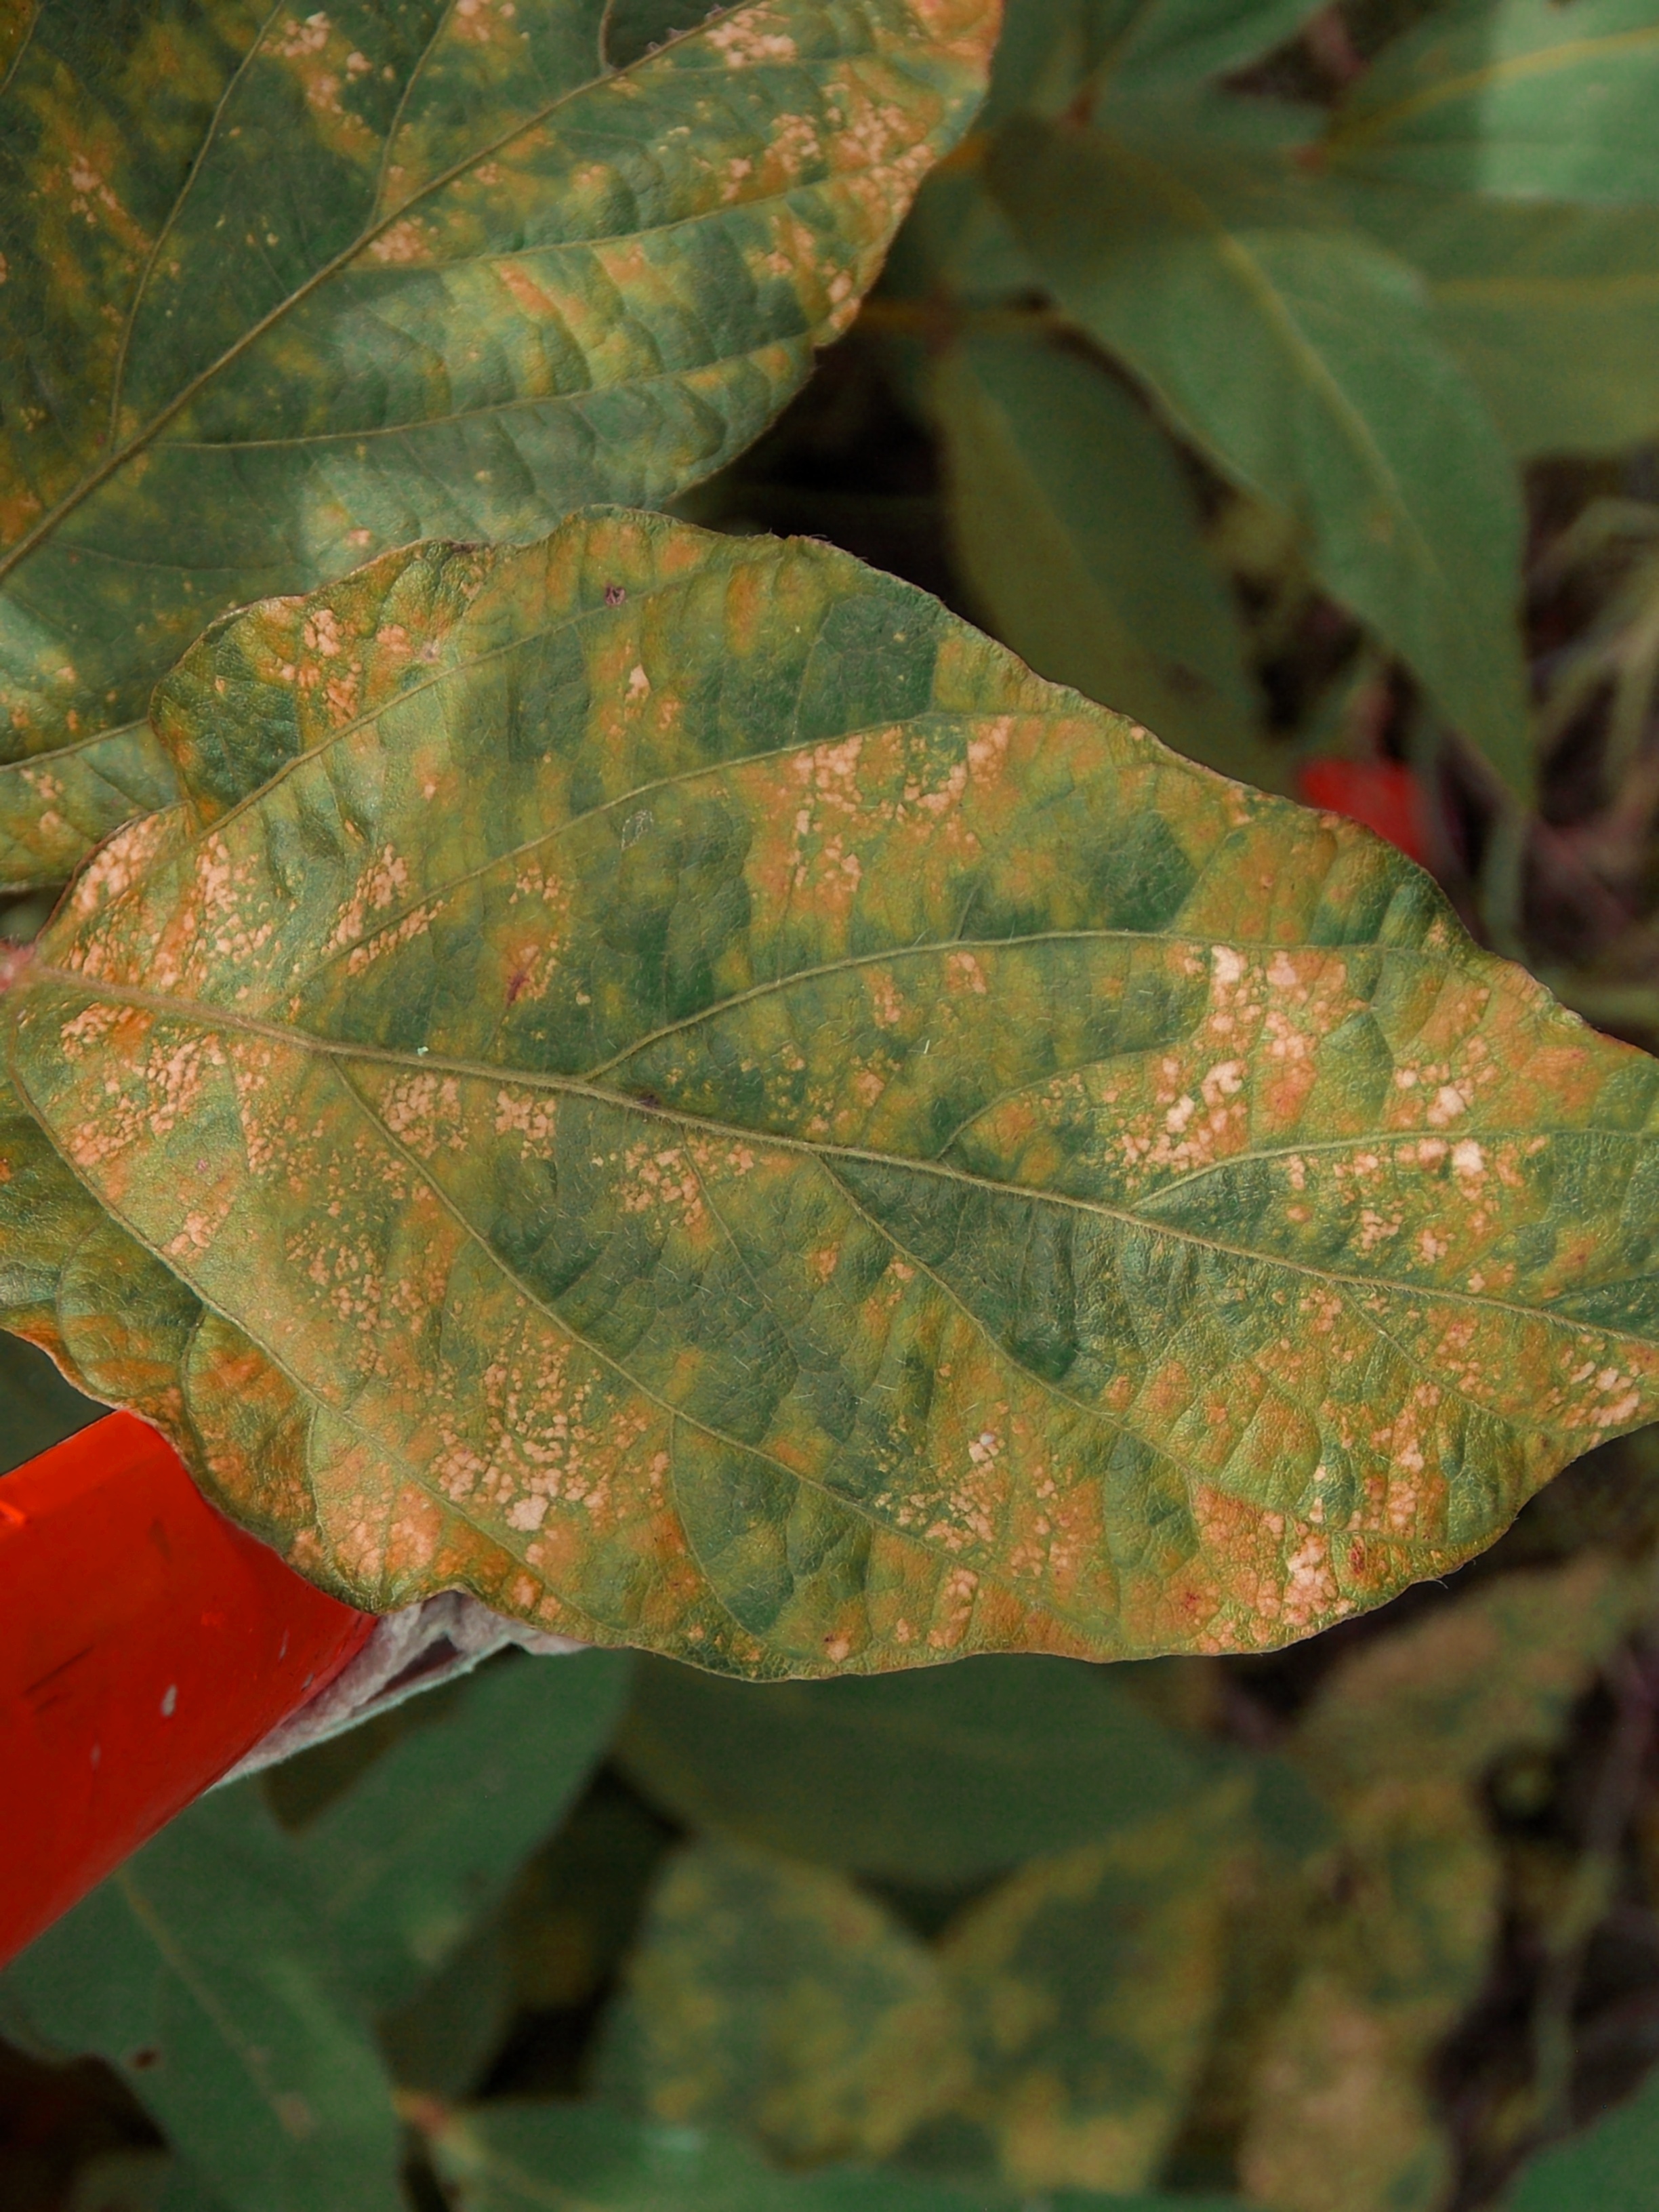
Label: Disease